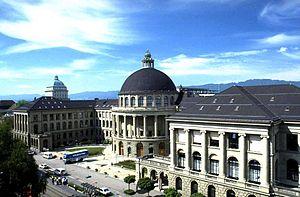
Gustav Gull est un architecte suisse de l'historicisme.